Whisper (TV series)

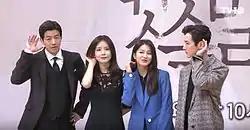
The main cast of the series at the press conference doing the "whisper gesture". From left: Lee Sang-yoon, Lee Bo-young, Park Se-young, Kwon Yul.

First script reading took place at 2pm on January 24, 2017, at SBS Tanhyeon-dong Production Center, Ilsanseo District, Goyang, Gyeonggi Province, South Korea. Filming for the drama began on February 1, 2017.